List of birds of Gibraltar

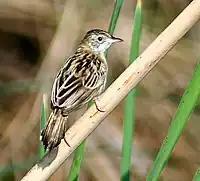
Zitting cisticola, common from autumn to spring with some staying to breed.

The Cisticolidae are warblers found mainly in warmer southern regions of the Old World. They are generally very small birds of drab brown or grey appearance found in open country such as grassland or scrub.